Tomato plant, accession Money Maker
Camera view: bottom (45 deg); turntable rotation: 210 degrees
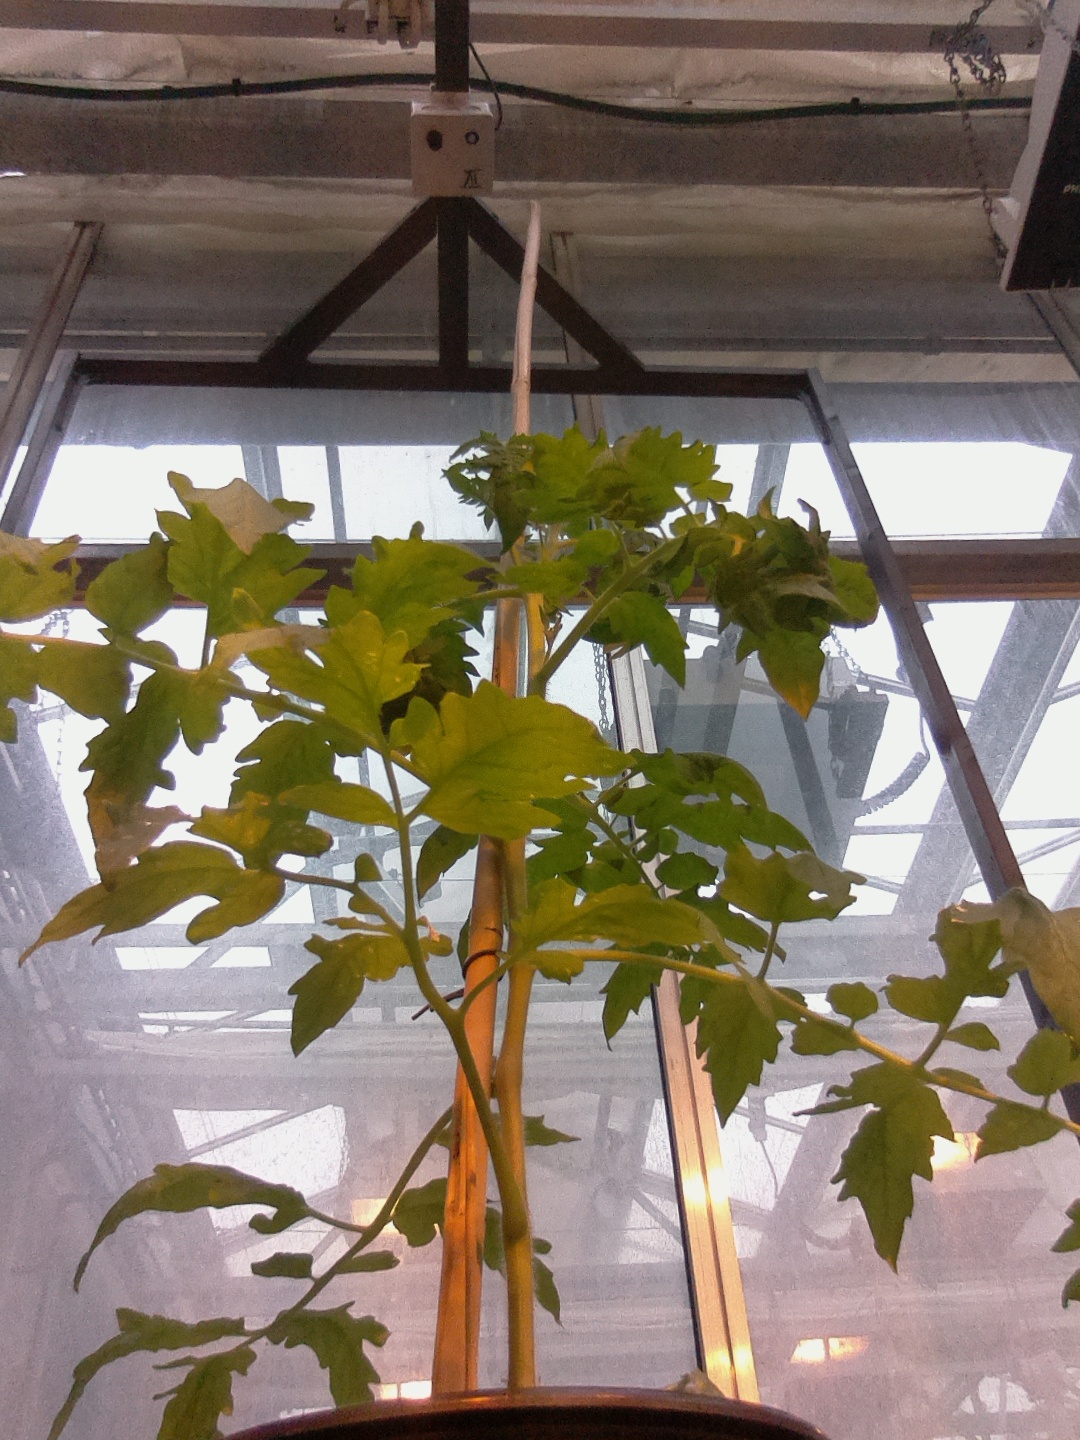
BBCH growth stage 21: 10%-20% Side shoots formed